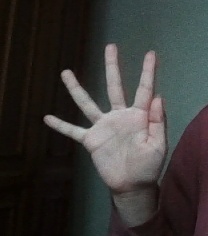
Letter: sheen